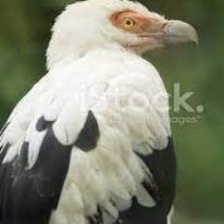
Species: PALM NUT VULTURE
Scientific name: GYPOHIERAX ANGOLENSIS
ImageNet parent category: vulture